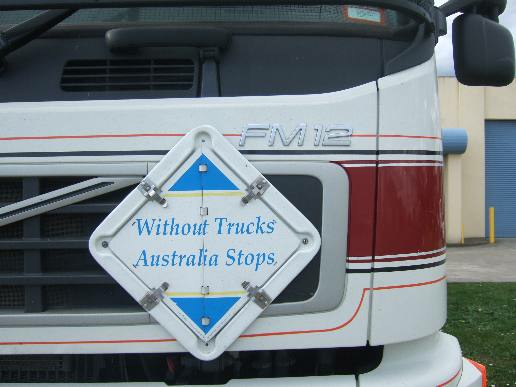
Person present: No